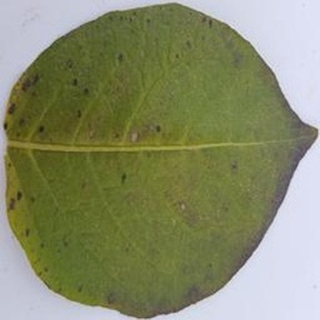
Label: potato_early_blight